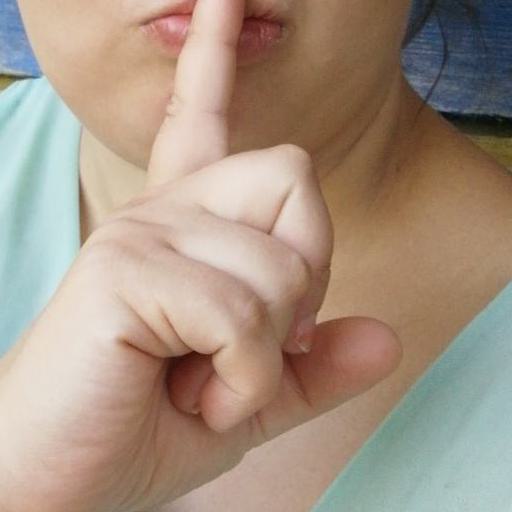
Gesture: mute